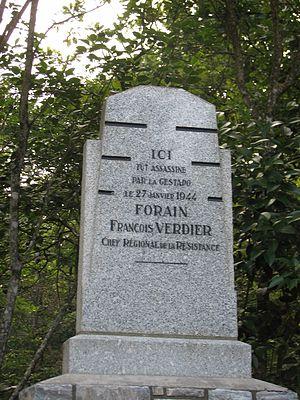
Stèle de François Verdier en forêt de Bouconne (Lasserre, Haute-Garonne, France).
François Verdier, né le 7 septembre 1900 à Lézat-sur-Lèze, est un résistant français, assassiné par la Gestapo le 27 janvier 1944 à Lasserre en Haute-Garonne.
La forêt de Bouconne est un massif forestier situé dans le sud-ouest de la France, principalement dans le département de la Haute-Garonne et plus marginalement du Gers, à une vingtaine de kilomètres à l'ouest de Toulouse.
Lasserre est une ancienne commune française située dans le département de la Haute-Garonne en région Occitanie.